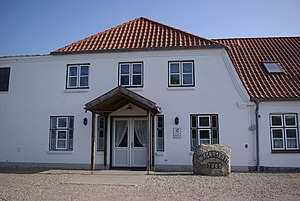
Vogsrød
Borgmesterhuset
Vogsrød eller Wagersrott er en landsby og kommune beliggende 1,5 km nordøst for Nørre Brarup ved vejen til Skæggerød i landskabet Angel i Sydslesvig. Administrativt hører kommunen under Slesvig-Flensborg kreds i den nordtyske delstat Slesvig-Holsten. Kommunen samarbejder på administrativt plan med andre kommuner i omegnen i Sønder Brarup kommunefællesskab. I kirkelig henseende hører Vogsrød under Nørre Brarup Sogn. Sognet lå i Strukstrup Herred, da området tilhørte Danmark.